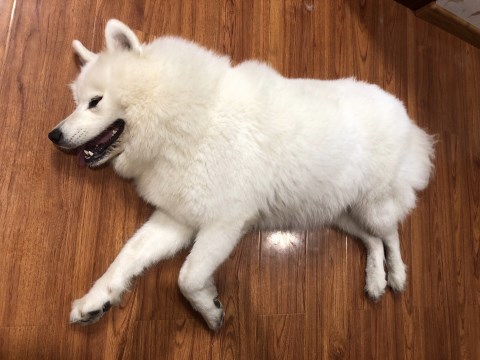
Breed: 2192-n000088-Samoyed